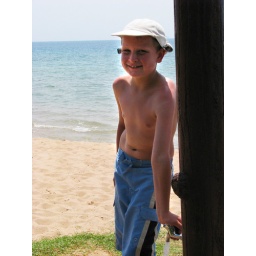
very cute boy in tioman island